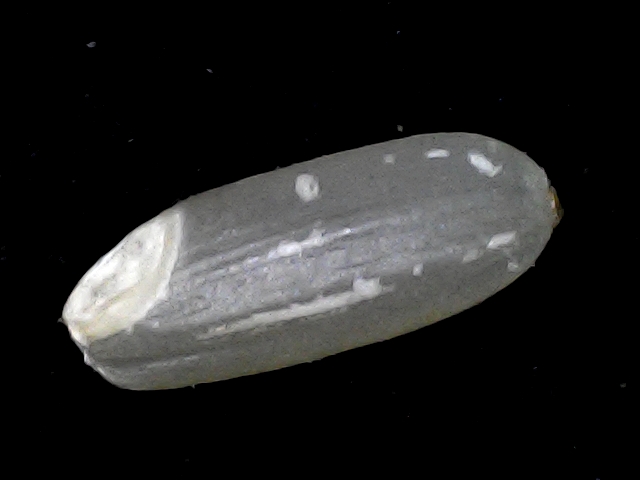
Rice variety: BR22